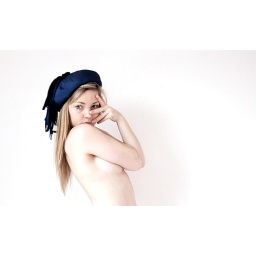
the girl in the blue hat...